Mercury Turnpike Cruiser

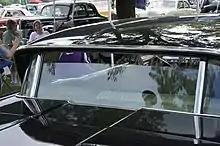
The "breezeway" rear window on a 1958 Montclair Turnpike Cruiser

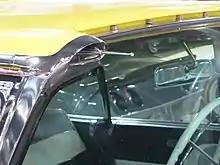
Rooftop air intake (incorporating a non-functional radio antenna) on a 1957 Turnpike Cruiser

During its production, the Turnpike Cruiser was offered as a two-door and four-door hardtop. To serve as the pace car for the 1957 Indianapolis 500, a convertible was created, named the Convertible Cruiser, leading Mercury to offer a replica version for sale. It was offered in a single yellow, Sun Glitter, exterior color and fitted with the optional continental tire kit.